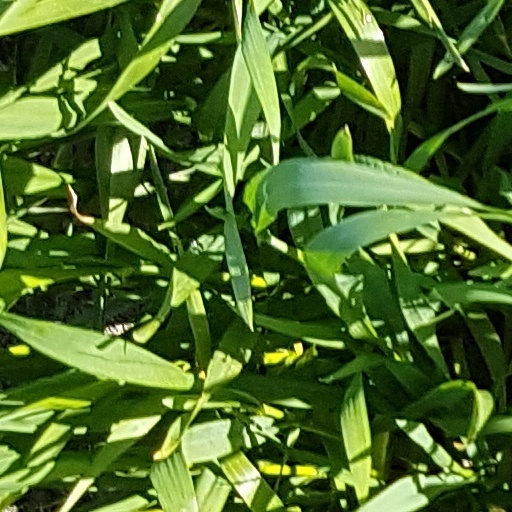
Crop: wheat